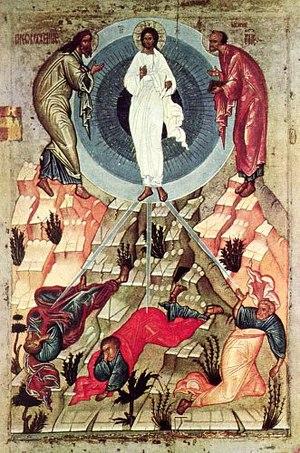
Romano Guardini, né le 17 février 1885 à Vérone et mort le 1ᵉʳ octobre 1968 à Munich, est un prêtre catholique, un théologien et un philosophe de la religion.
La Transfiguration est un épisode de la vie de Jésus-Christ relaté par le Nouveau Testament. La fête religieuse qui lui correspond se situe le 6 août. Il s'agit d'un changement d'apparence corporelle de Jésus pendant quelques instants de sa vie terrestre, pour révéler sa nature divine à trois disciples. Le mot « transfiguration » procède en français de la traduction latine du mot grec metamorphosis.